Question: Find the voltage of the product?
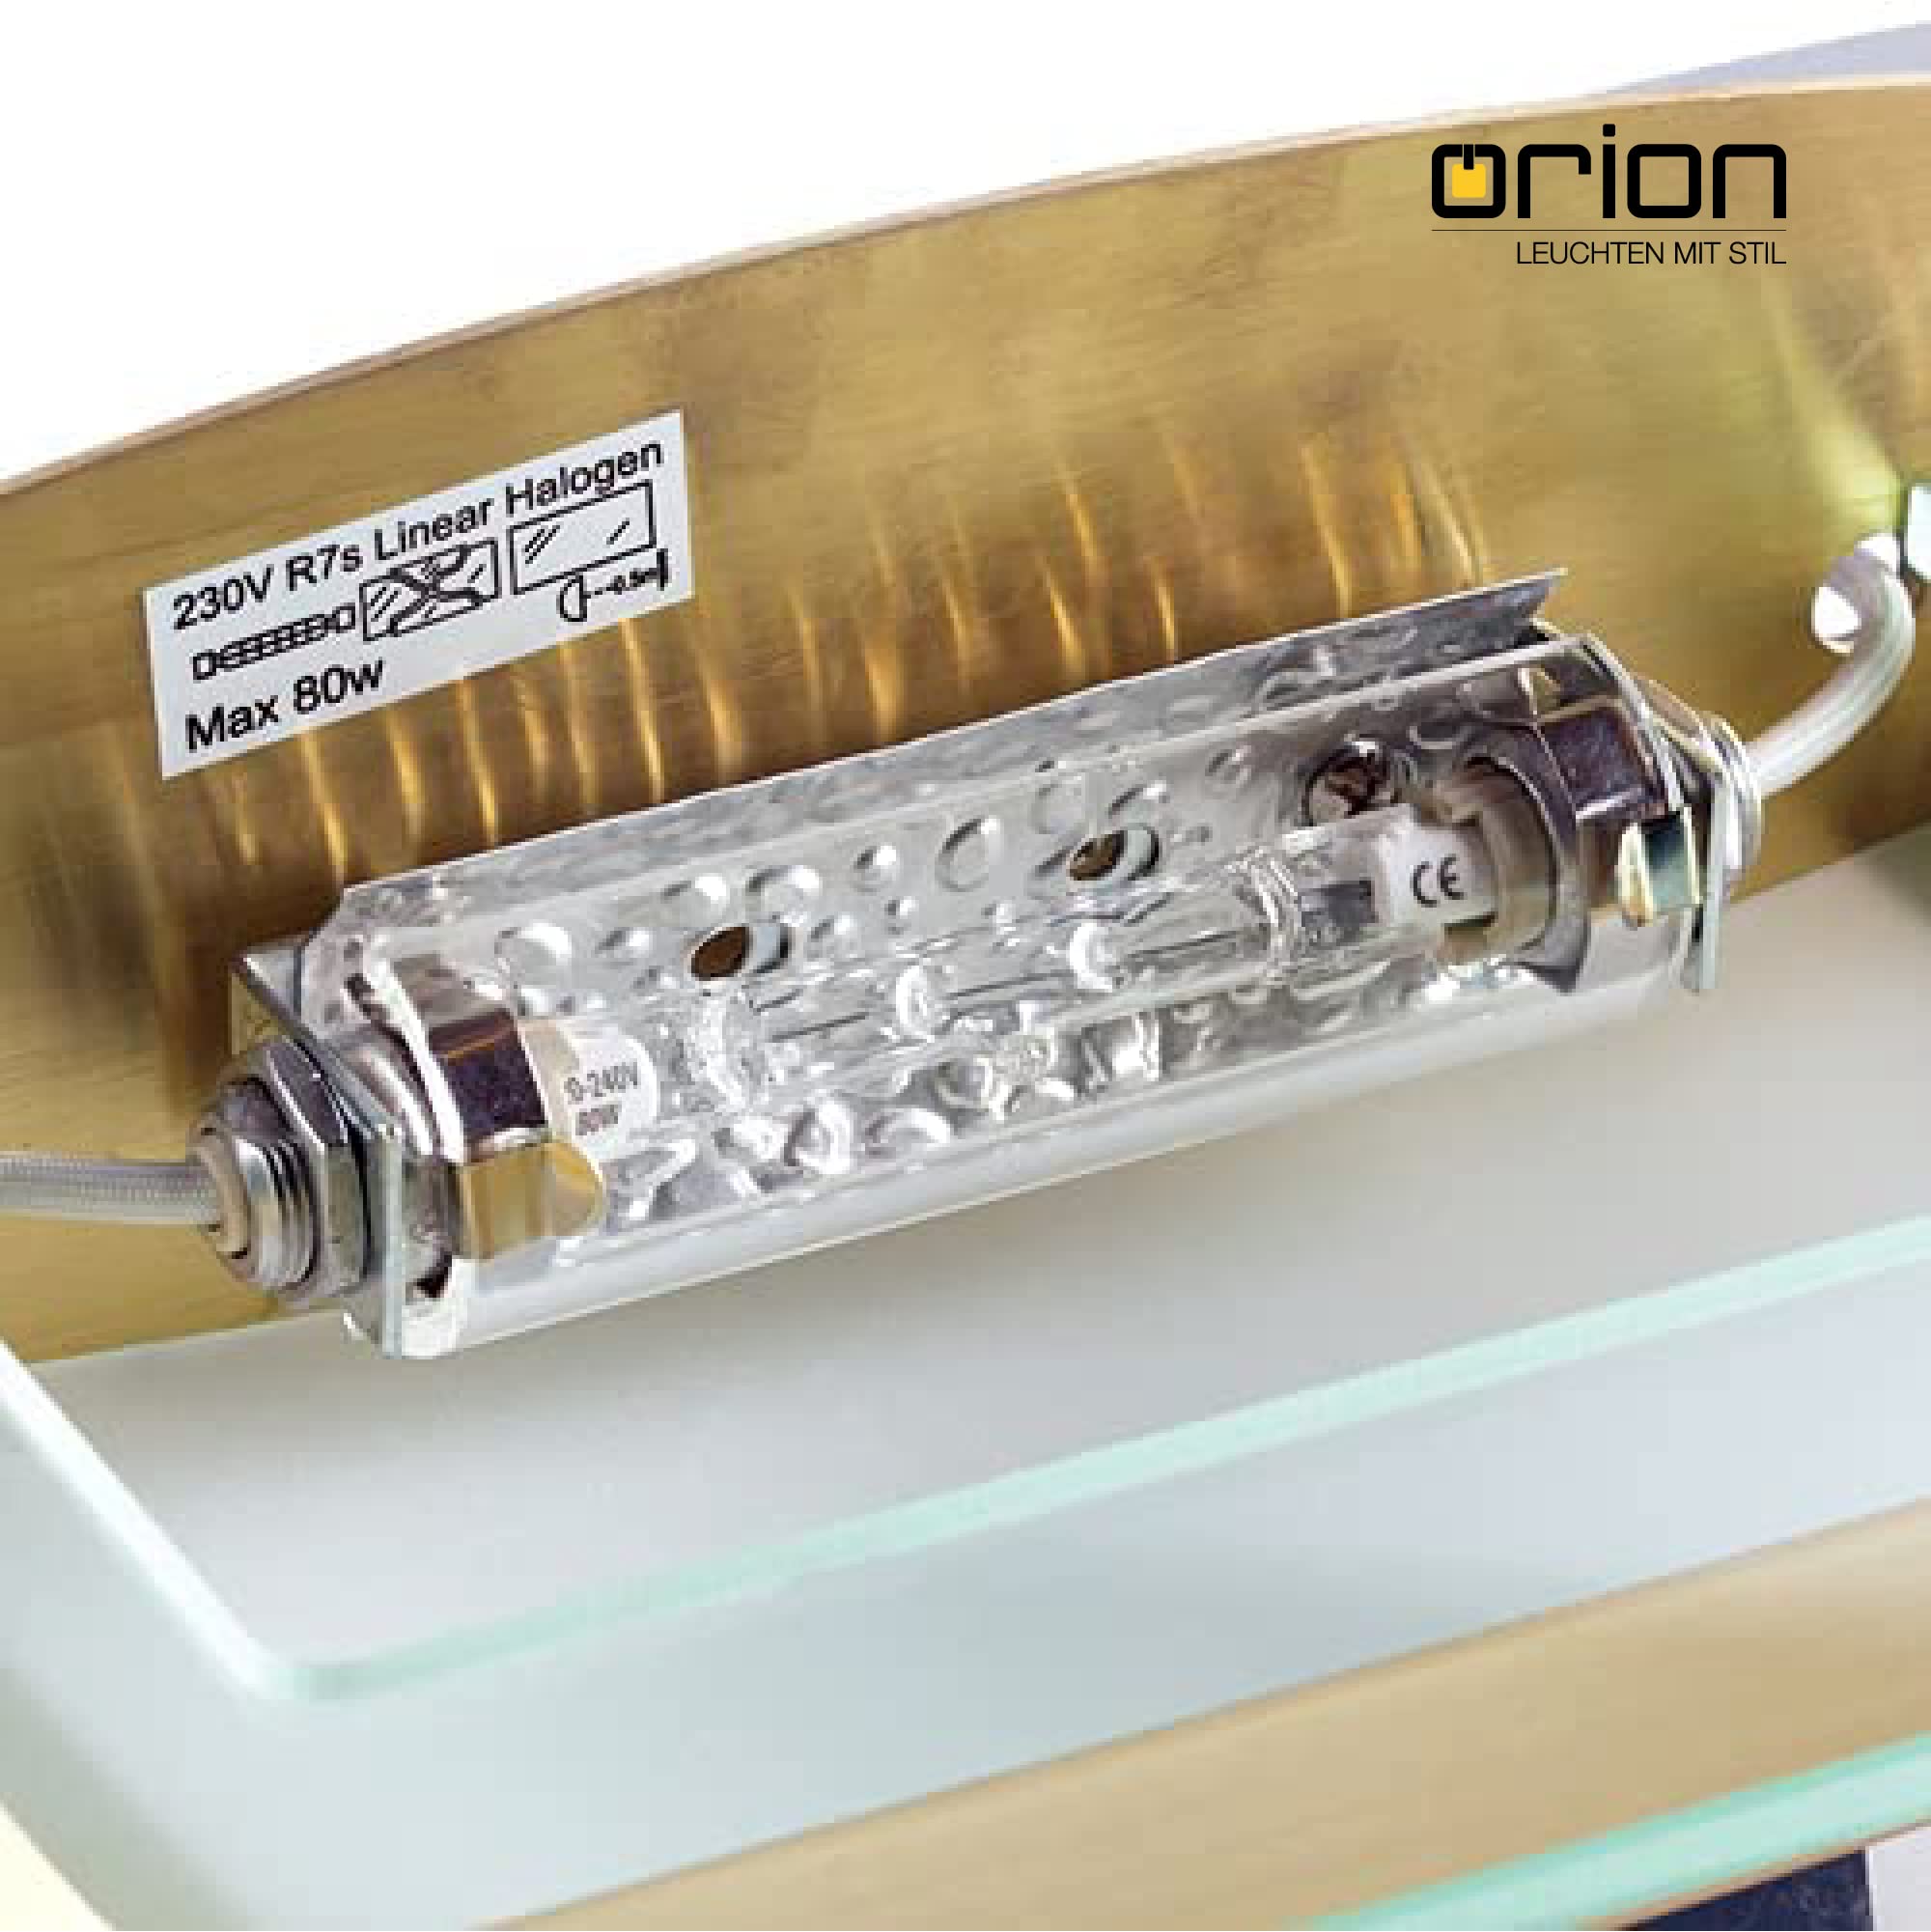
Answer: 230.0 volt